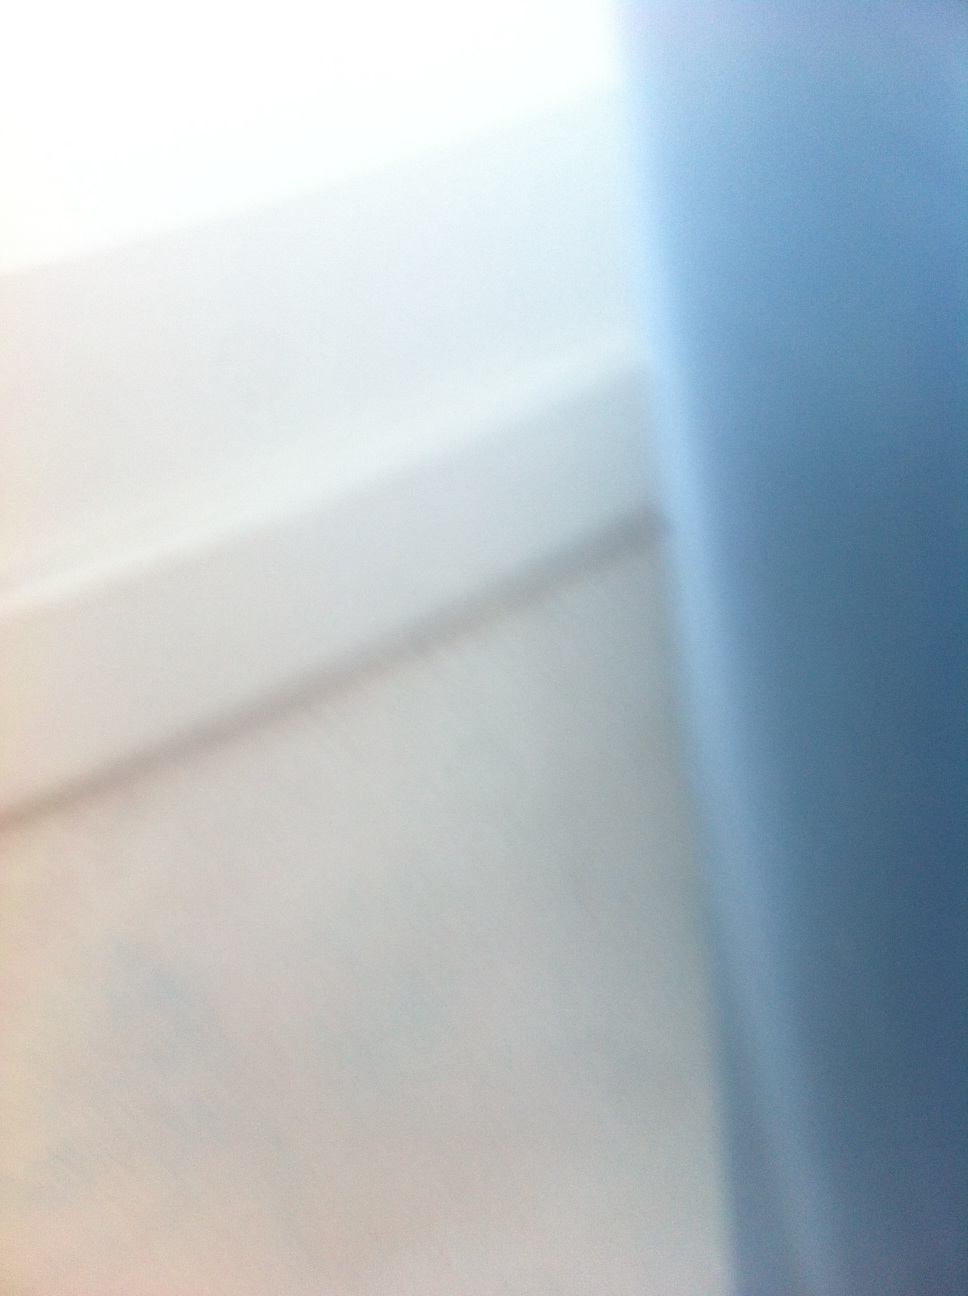Question: What is
Answer: unanswerable